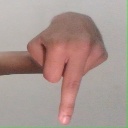
अक्षर: प